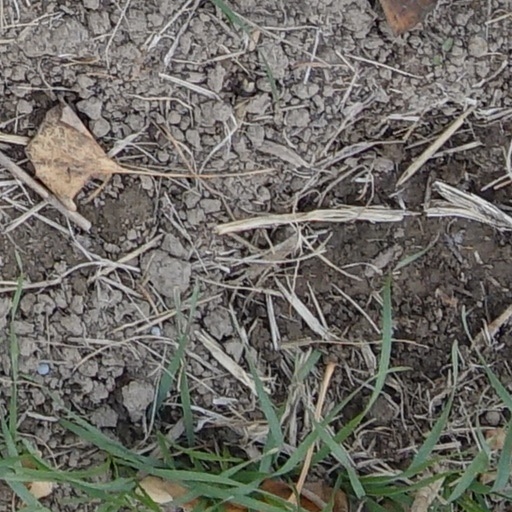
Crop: wheat